USS Wasp (CV-18)

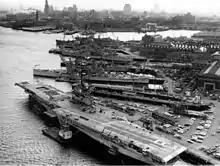
"Wasp" at Boston Naval Shipyard, April 1960

The carrier began her Atlantic crossing on 12 May and sailed only a few hundred miles when trouble flared in Lebanon. "Wasp" arrived at Gibraltar on 21 May and headed east, making stops at Souda Bay, Crete, Rhodes, and Athens. "Wasp" next spent 10 days at sea conducting a joint Italian-American antisubmarine warfare exercise in the Tyrrhenian Sea off Sardinia. On 15 July, the carrier put to sea to patrol waters off Lebanon. Her Marine helicopter transport squadron left the ship five days later to set up camp at the Beirut International Airport. They flew reconnaissance missions and transported the sick and injured from Marine battalions in the hills to the evacuation hospital at the airport. She continued to support forces ashore in Lebanon until 17 September 1958, when she departed Beirut Harbor, bound for home. She reached Norfolk on 7 October, unloaded supplies, and then made a brief stop at Quonset Point before arriving in her home port of Boston on 11 October.